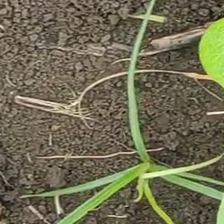
Weed species: Lavhala_(Cyperus_Rotundus)